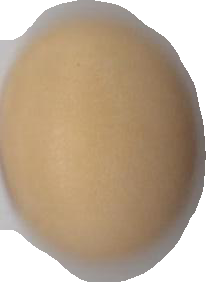
Variety: Anjasmoro